Louis Tarrant

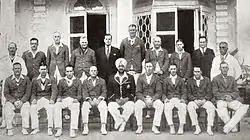
The 1935–36 Australian team on its tour of India. Loris (left) and Frank (right) Tarrant are either side of the fast bowler Lisle Nagel in the back row.

Loris Bernard Napoleon Tarrant (29 December 1903 – 23 August 1943) was an Australian cricketer who both played and umpired first-class matches in India during the 1930s. Unusually, he made his debut as a first-class umpire before making his debut as a first-class player.